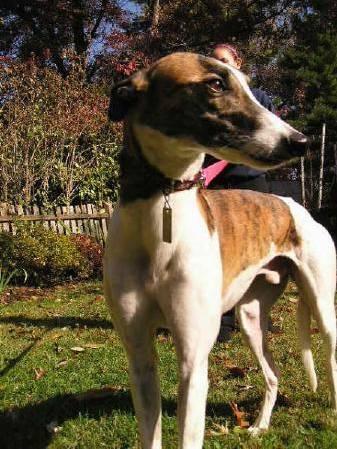
dog